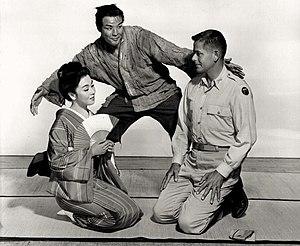
La Petite Maison de thé est un film américain réalisé par Daniel Mann, sorti en 1956.
Machiko Kyō, née le 25 mars 1924 à Osaka et morte le 12 mai 2019 à Tokyo, est une actrice japonaise. Son vrai nom est Motoko Yano.